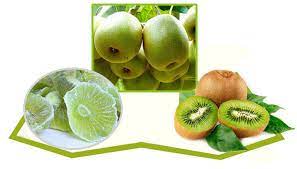
Label: Kiwi